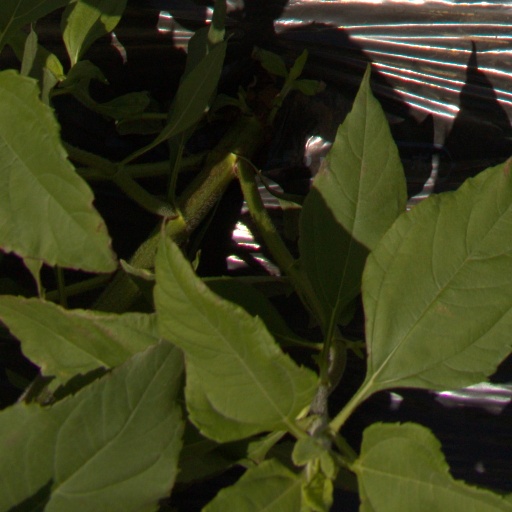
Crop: Jerusalem artichoke